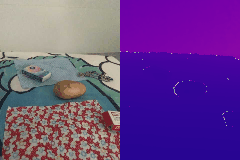
Label: potato